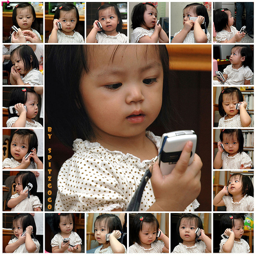
A photo of a child looking at a cell phone framed by smaller photos of the child using the cell phone.
A child holds a phone to her ear various ways.
A picture of a girl holding a cellphone surrounded by many pictures of the same girl and cellphone.
assorted pictures of a little girl holding a cell phone
Various photographs of a girl with a cellphone.